Cornelis de Vries

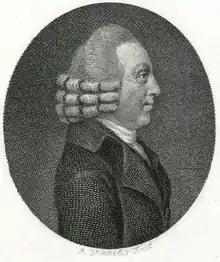
Cornelis de Vries by Reinier Vinkeles, ca. 1802, published in his obituary in 1813 by Jan van Geuns

Cornelis de Vries (16 August 1740, Koog aan de Zaan – 21 November 1812, Haarlem), was a Mennonite minister.